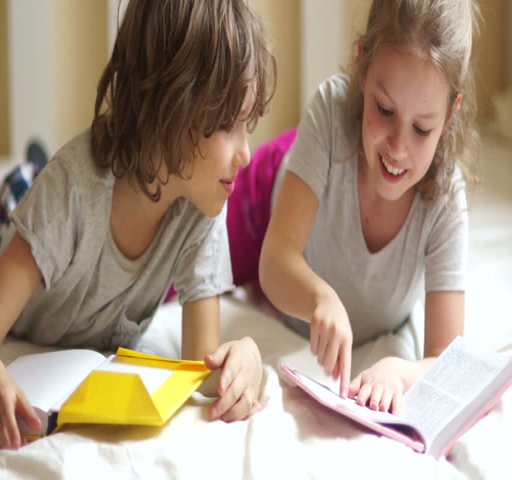
children read books in the bedroom .